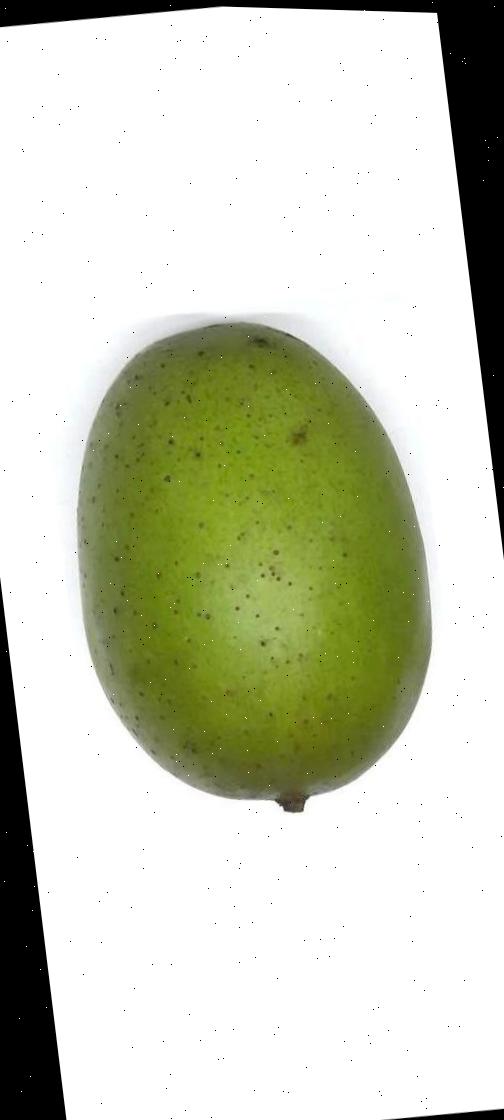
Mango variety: Langra